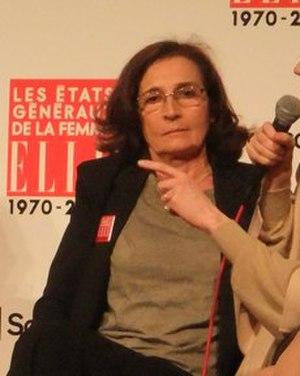
Mariette Sineau est une politologue et sociologue française, directrice de recherche au CNRS. Ses recherches portent sur le genre et la parité en politique.